Washington Irving Memorial Park and Arboretum

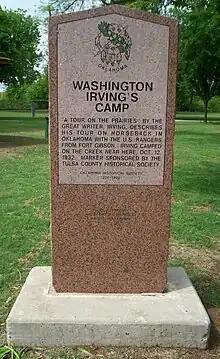
Historical marker noting Washington Irving's camp site in 1832

Ellsworth arrived at Fort Gibson in Oklahoma on October 8, 1832, along with Irving, naturalist Charles La Trobe, and Swiss nobleman Albert de Pourtalès. He promised the trio would have ample adventures in what was then Indian Territory. Irving had been absent from the United States for seventeen years before returning to New York only a few months earlier. Upon his return, he became interested in the country's efforts for westward expansion. Irving's experience in Oklahoma included scouting for prairie hens, hunting wolves, and trading with members of the Osage Nation. He also met Sam Houston, who Irving described as a "well formed fresh looking man".